Izu-Jūkan Expressway

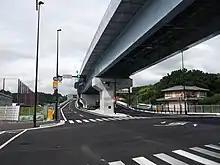
The Izu-Jūkan Expressway at Daiba-Kannami Interchange in Mishima.

As of February 2019, the expressway exists as two separate sections that are linked by the Izu Chuodo and Shuzenji Road. These roads are tolled by the Shizuoka Prefecture Road Corporation. Shuzenji Road is officially a branch line of the Izu-Jūkan Expressway while Izu Chuodo is not. The northern section links the Tōmei Expressway and nearby Shin-Tōmei Expressway to Kannami to the southeast. In Kannami, the road ends, leading to the Izu Chuodo. When completed the main line of the expressway will bypass the toll roads, running to the east of them. The southern section of the expressway begins at a junction with the Shuzenji Road in the northern part of the city of Izu and travels south, parallel to Japan National Route 136. The expressway has a junction with Route 136 near the center of Izu after tunneling through the hills around the city. This junction, Tsukigase Interchange, currently serves as the southern terminus of the expressway.